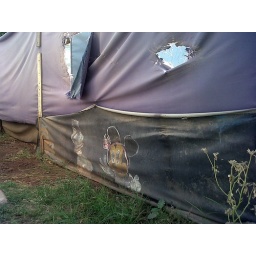
boys will be boys - peeking in on the girls